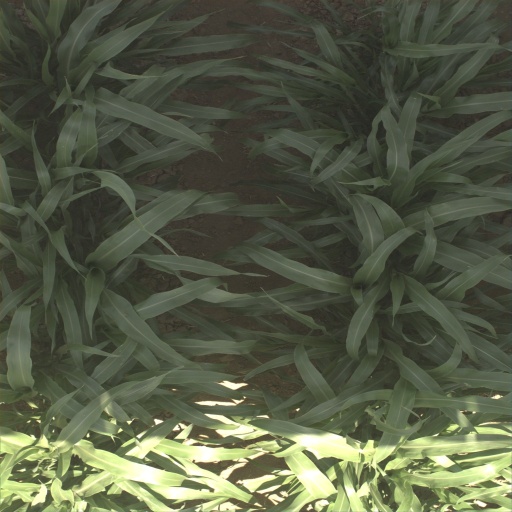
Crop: sorghum